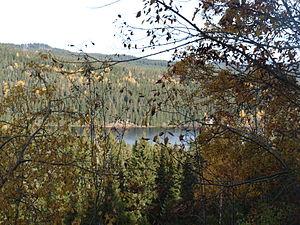
Damtjern est un petit lac établi à 452 mètres d'altitude et d'une superficie de 0,442 4 km² situé à Krokskogen dans la municipalité de Ringerike.